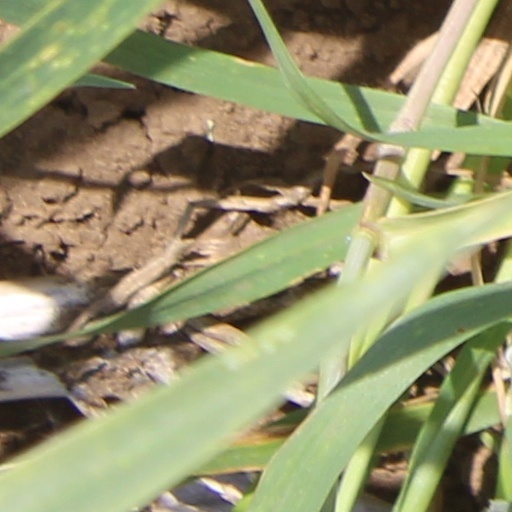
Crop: wheat